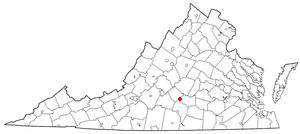
Pamplin City est une municipalité américaine principalement située dans le comté d'Appomattox en Virginie. Selon le recensement de 2010, Pamplin City compte 219 habitants.